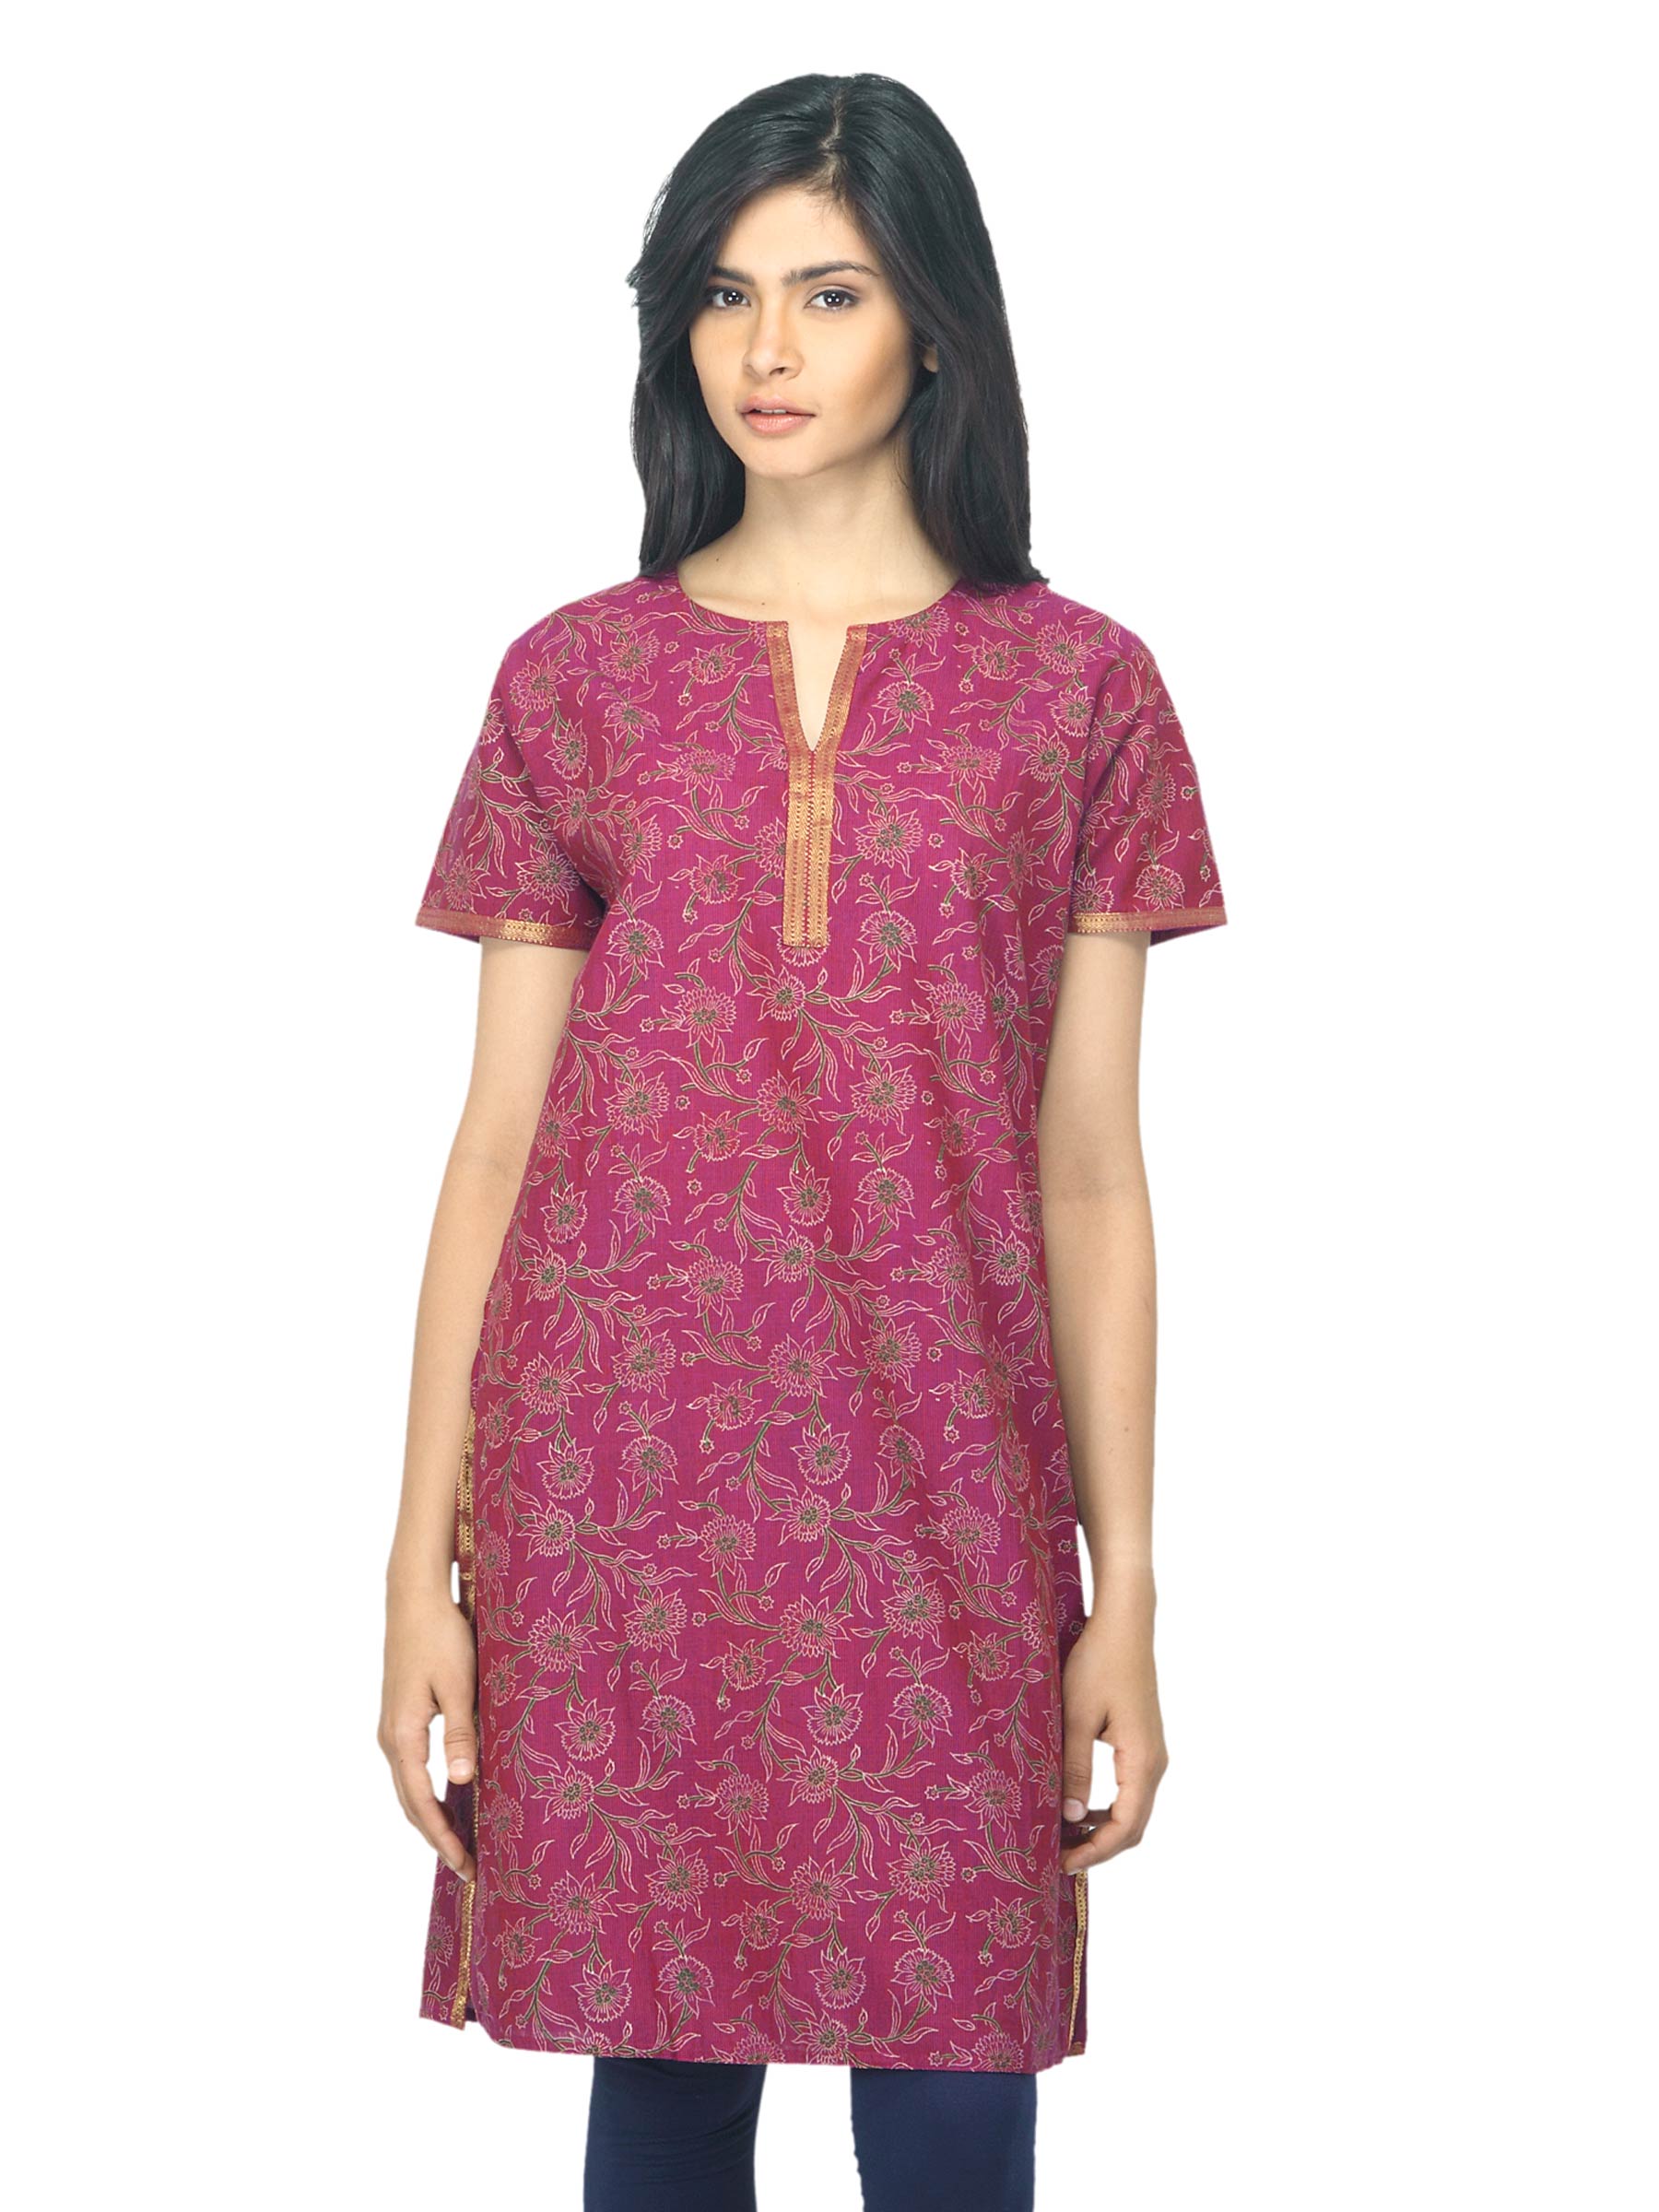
Fabindia Women Printed Magenta Kurta
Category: Apparel / Topwear / Kurtas
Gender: Women
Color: Magenta
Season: Summer 2012
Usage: Ethnic